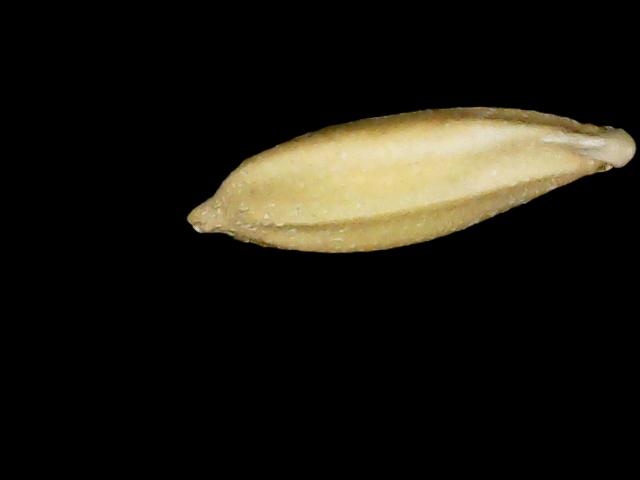
Rice variety: Binadhan08